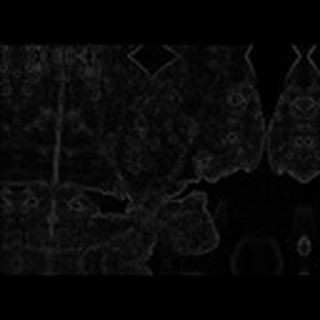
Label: cotton_bacterial_blight